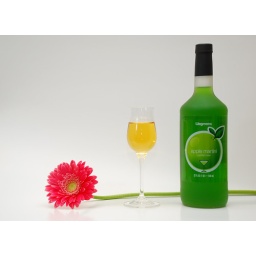
SB-600 bounced off white paper held above subject.